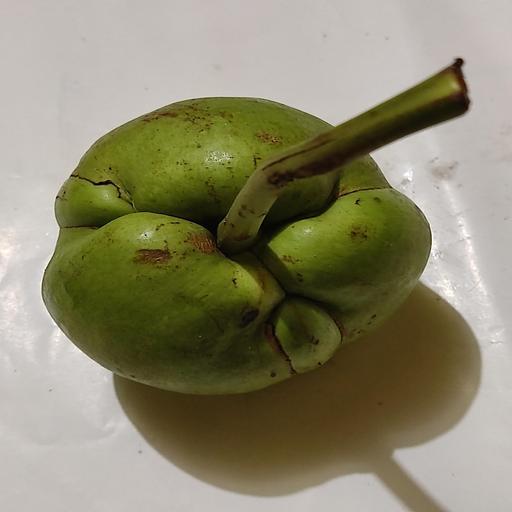
Crop type: Elephant Apple